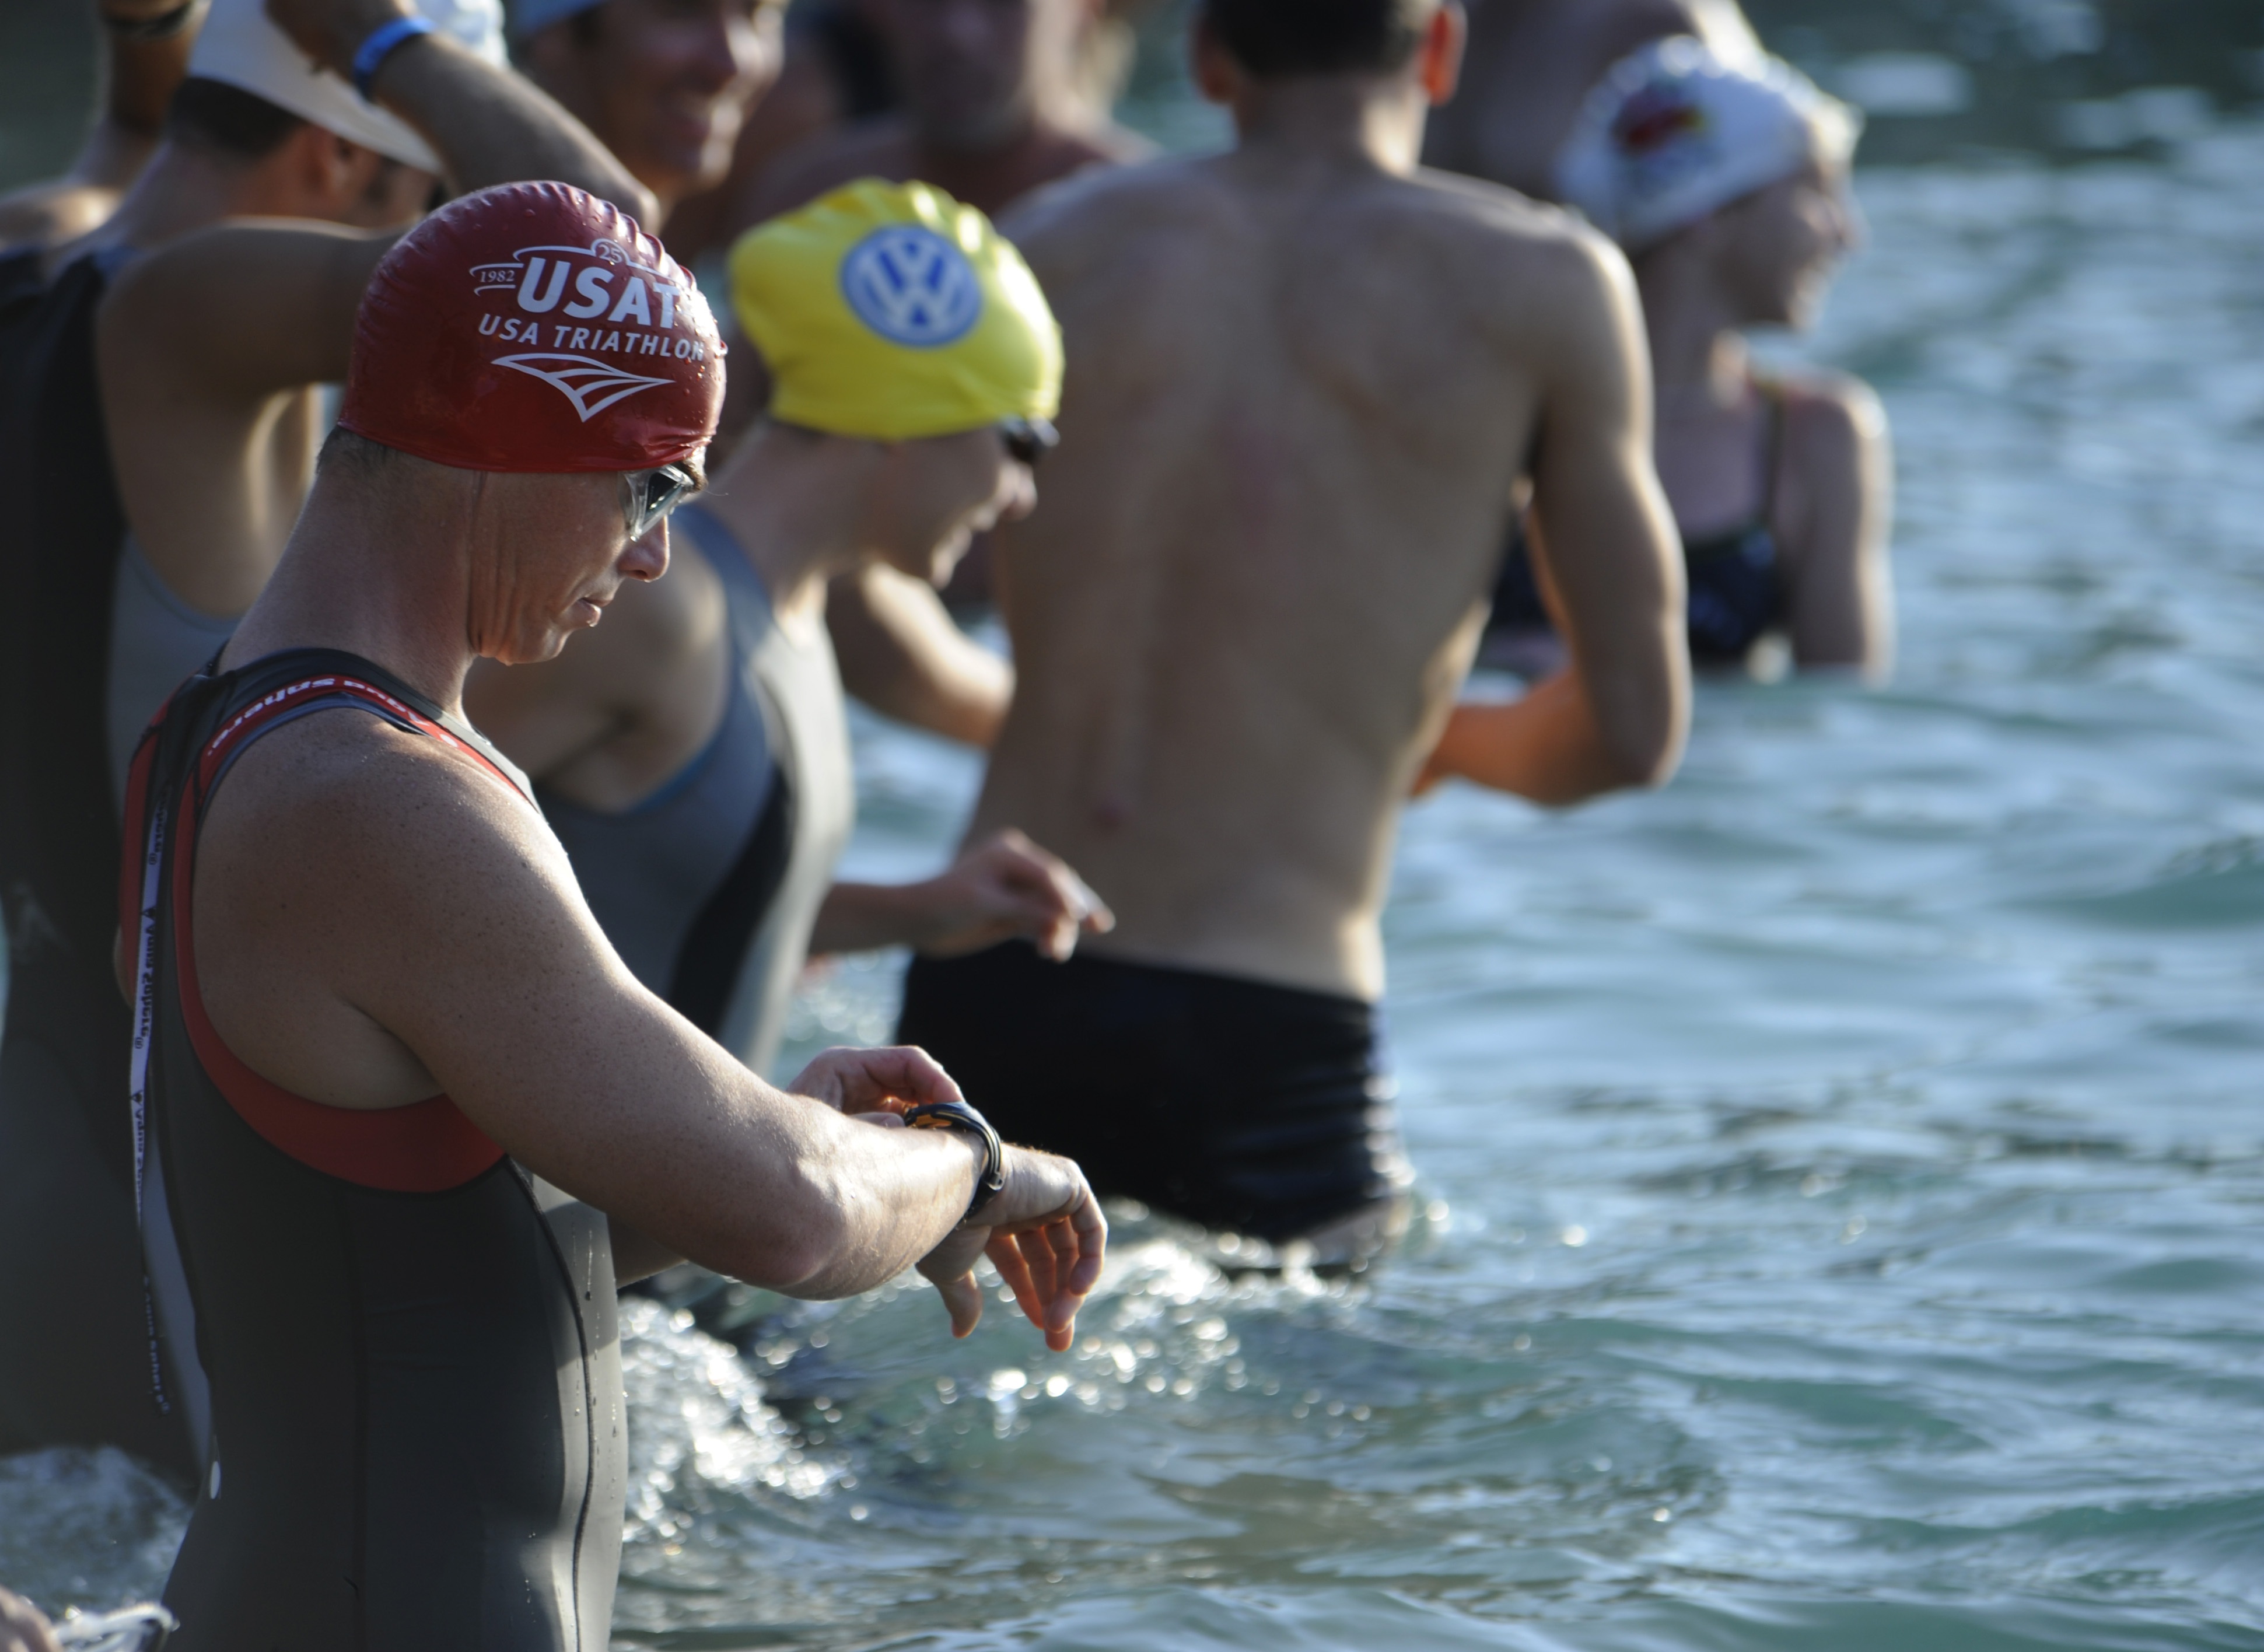
water, outdoor, ocean, fitness, swimming, swimmer, start, race, competition, sports, fit, endurance, ironman, athletes, triathlon, swimmers, water sport, triathalon, endurance sports, open water swimming